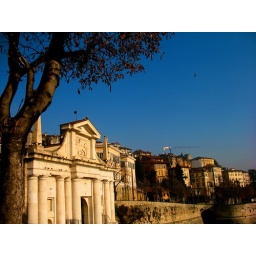
bird in the sky